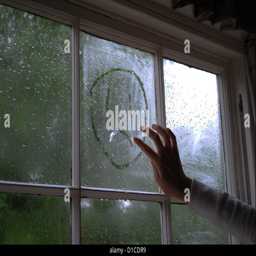
boy drawing a sad face in the condensation on the window